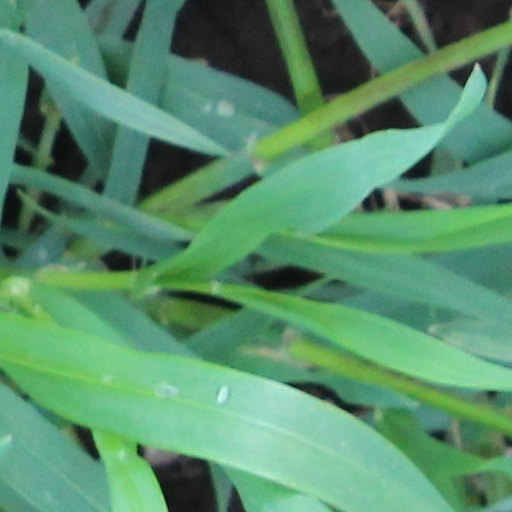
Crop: wheat